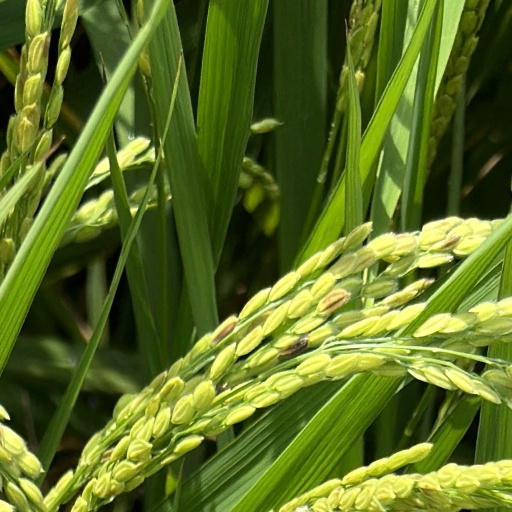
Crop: rice